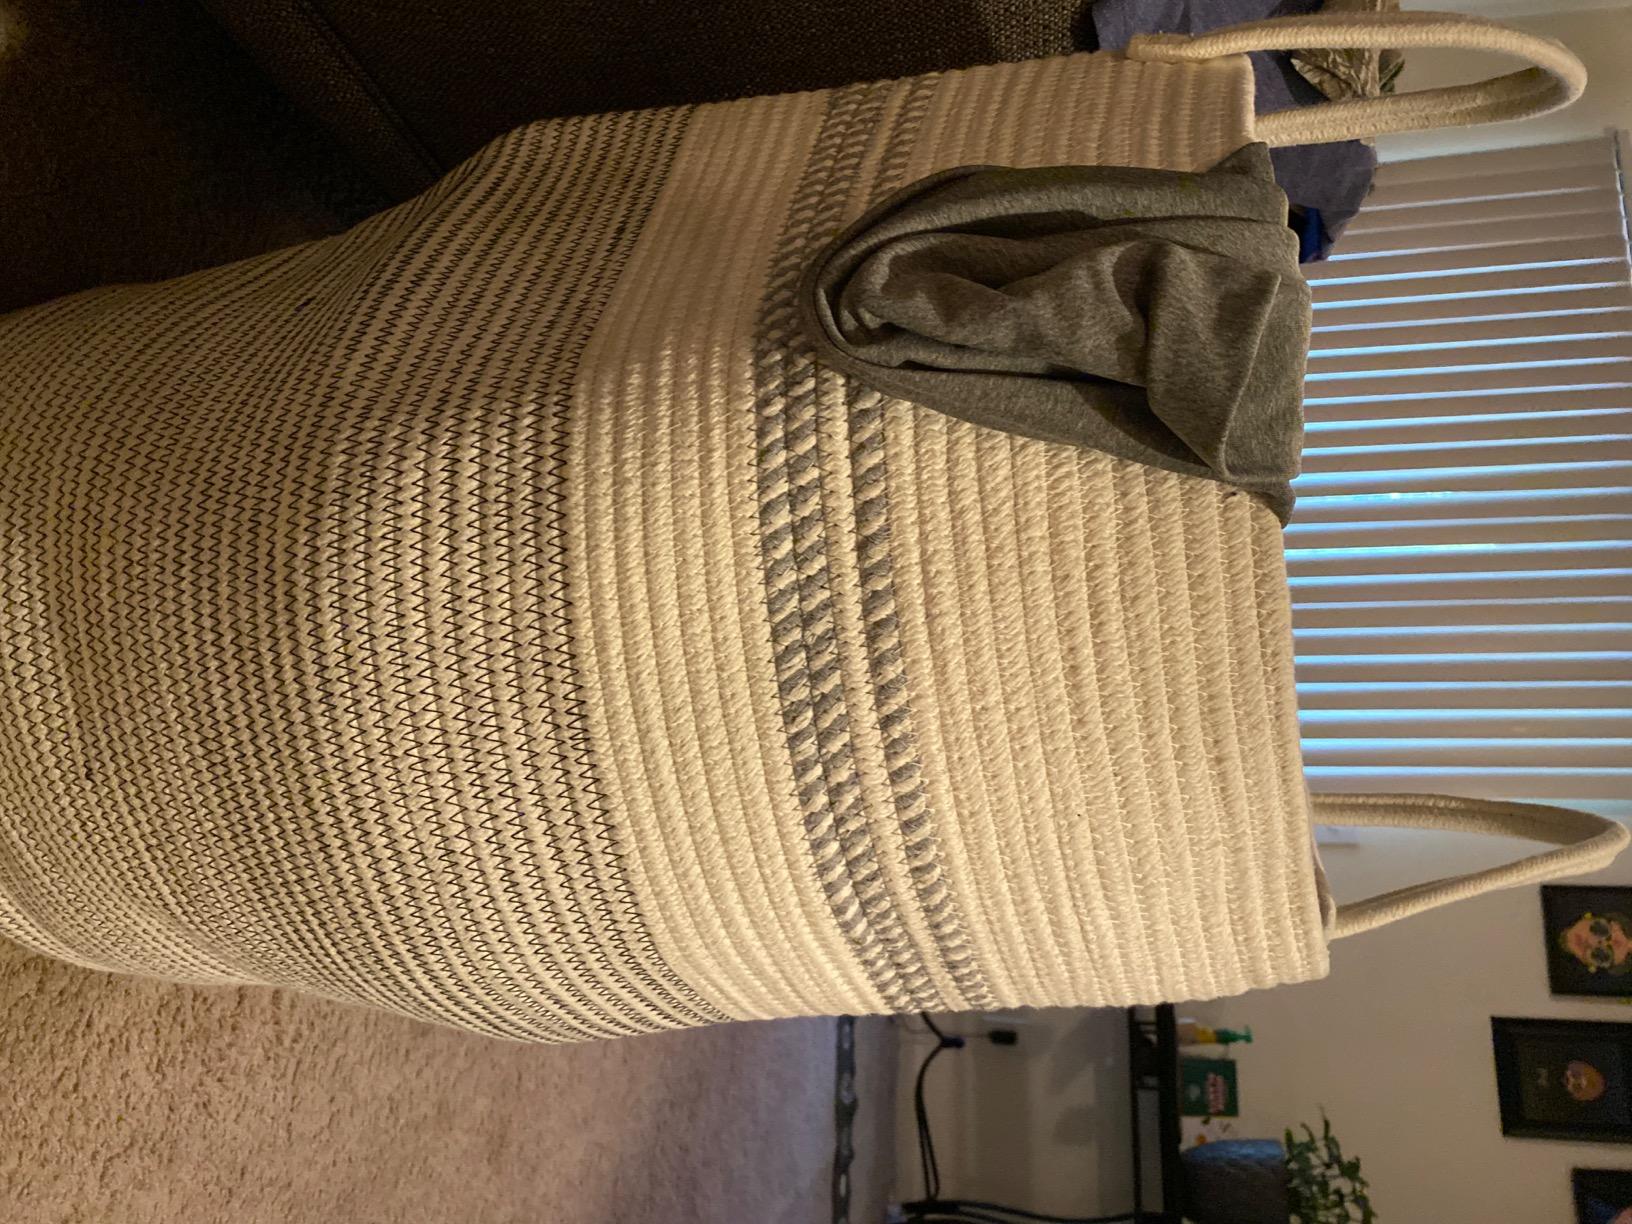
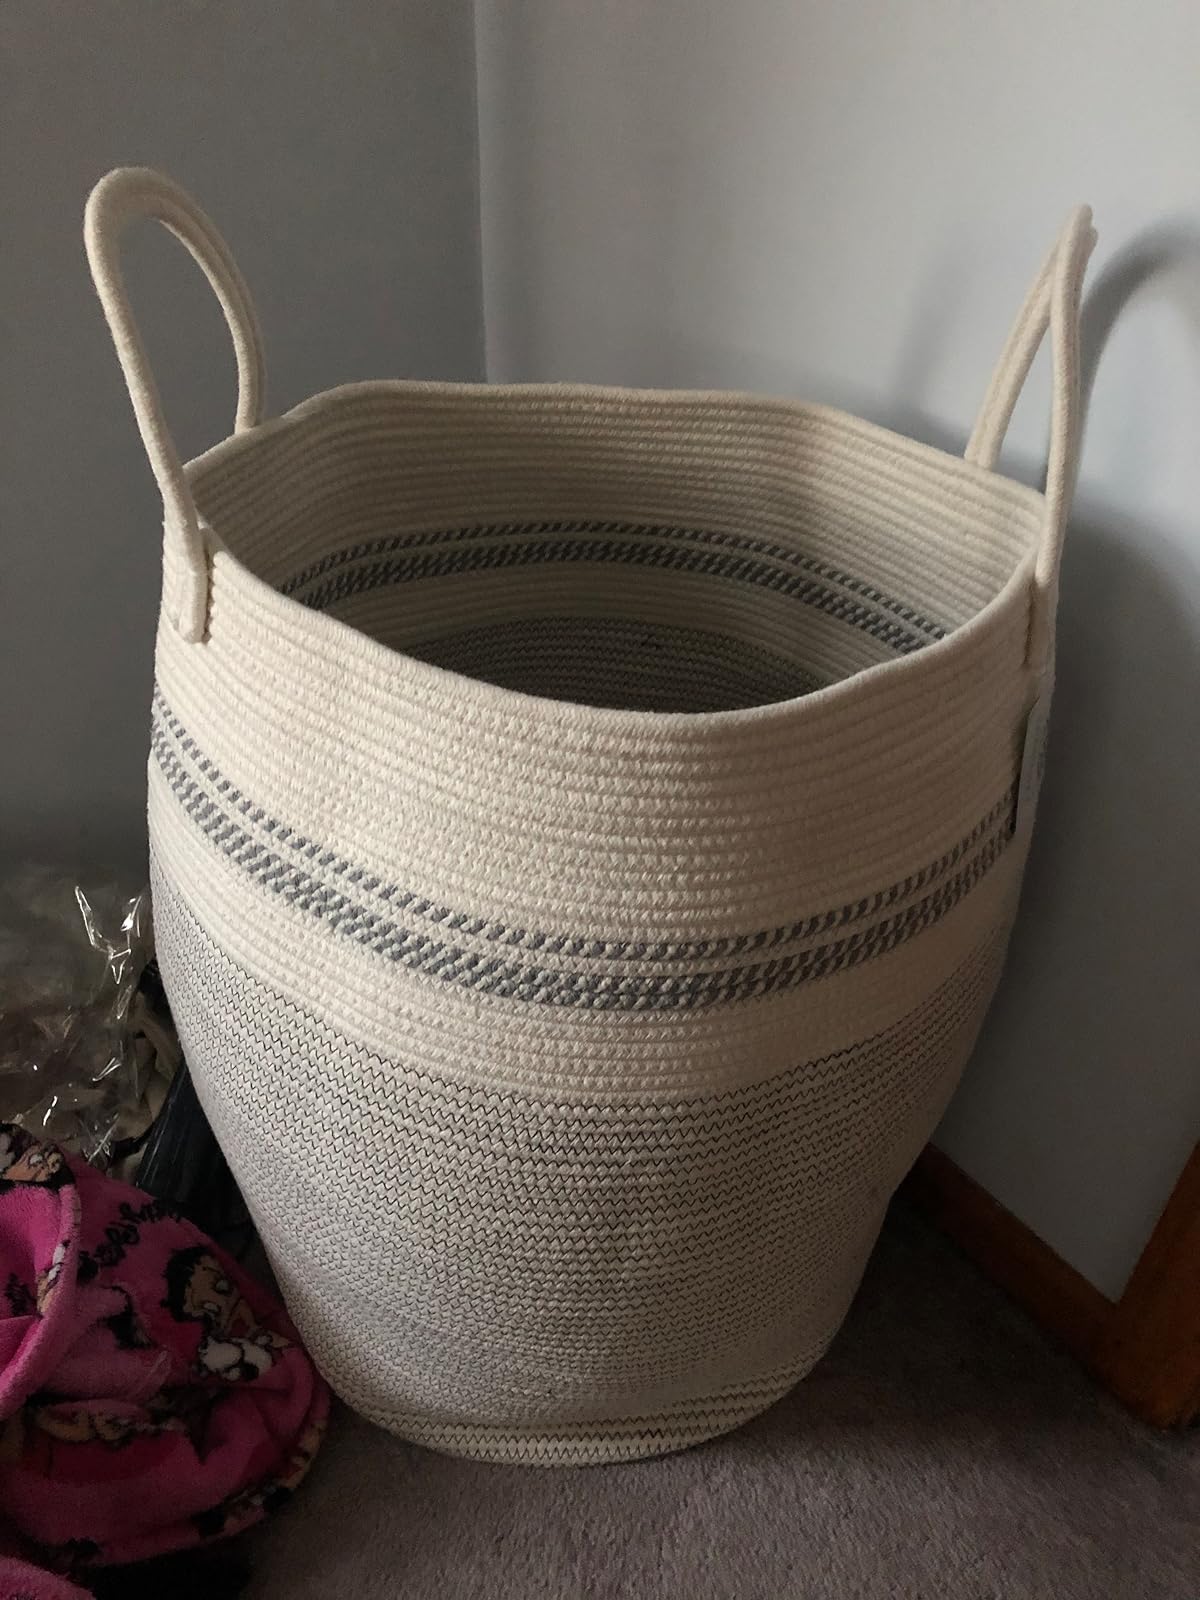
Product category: items_hamper
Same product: yes